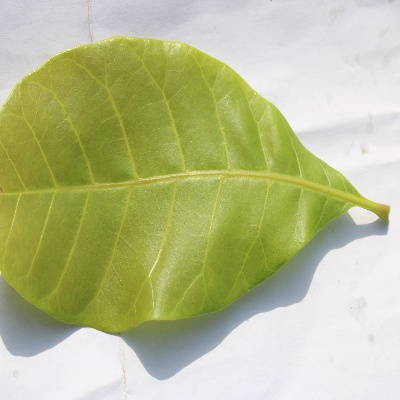
Crop: Cashew
Condition: healthy